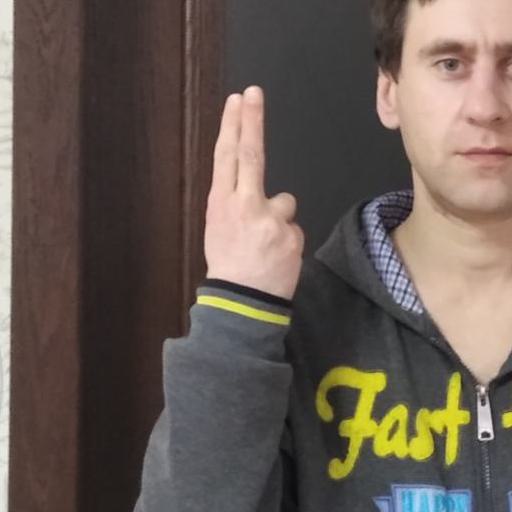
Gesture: two_up_inverted